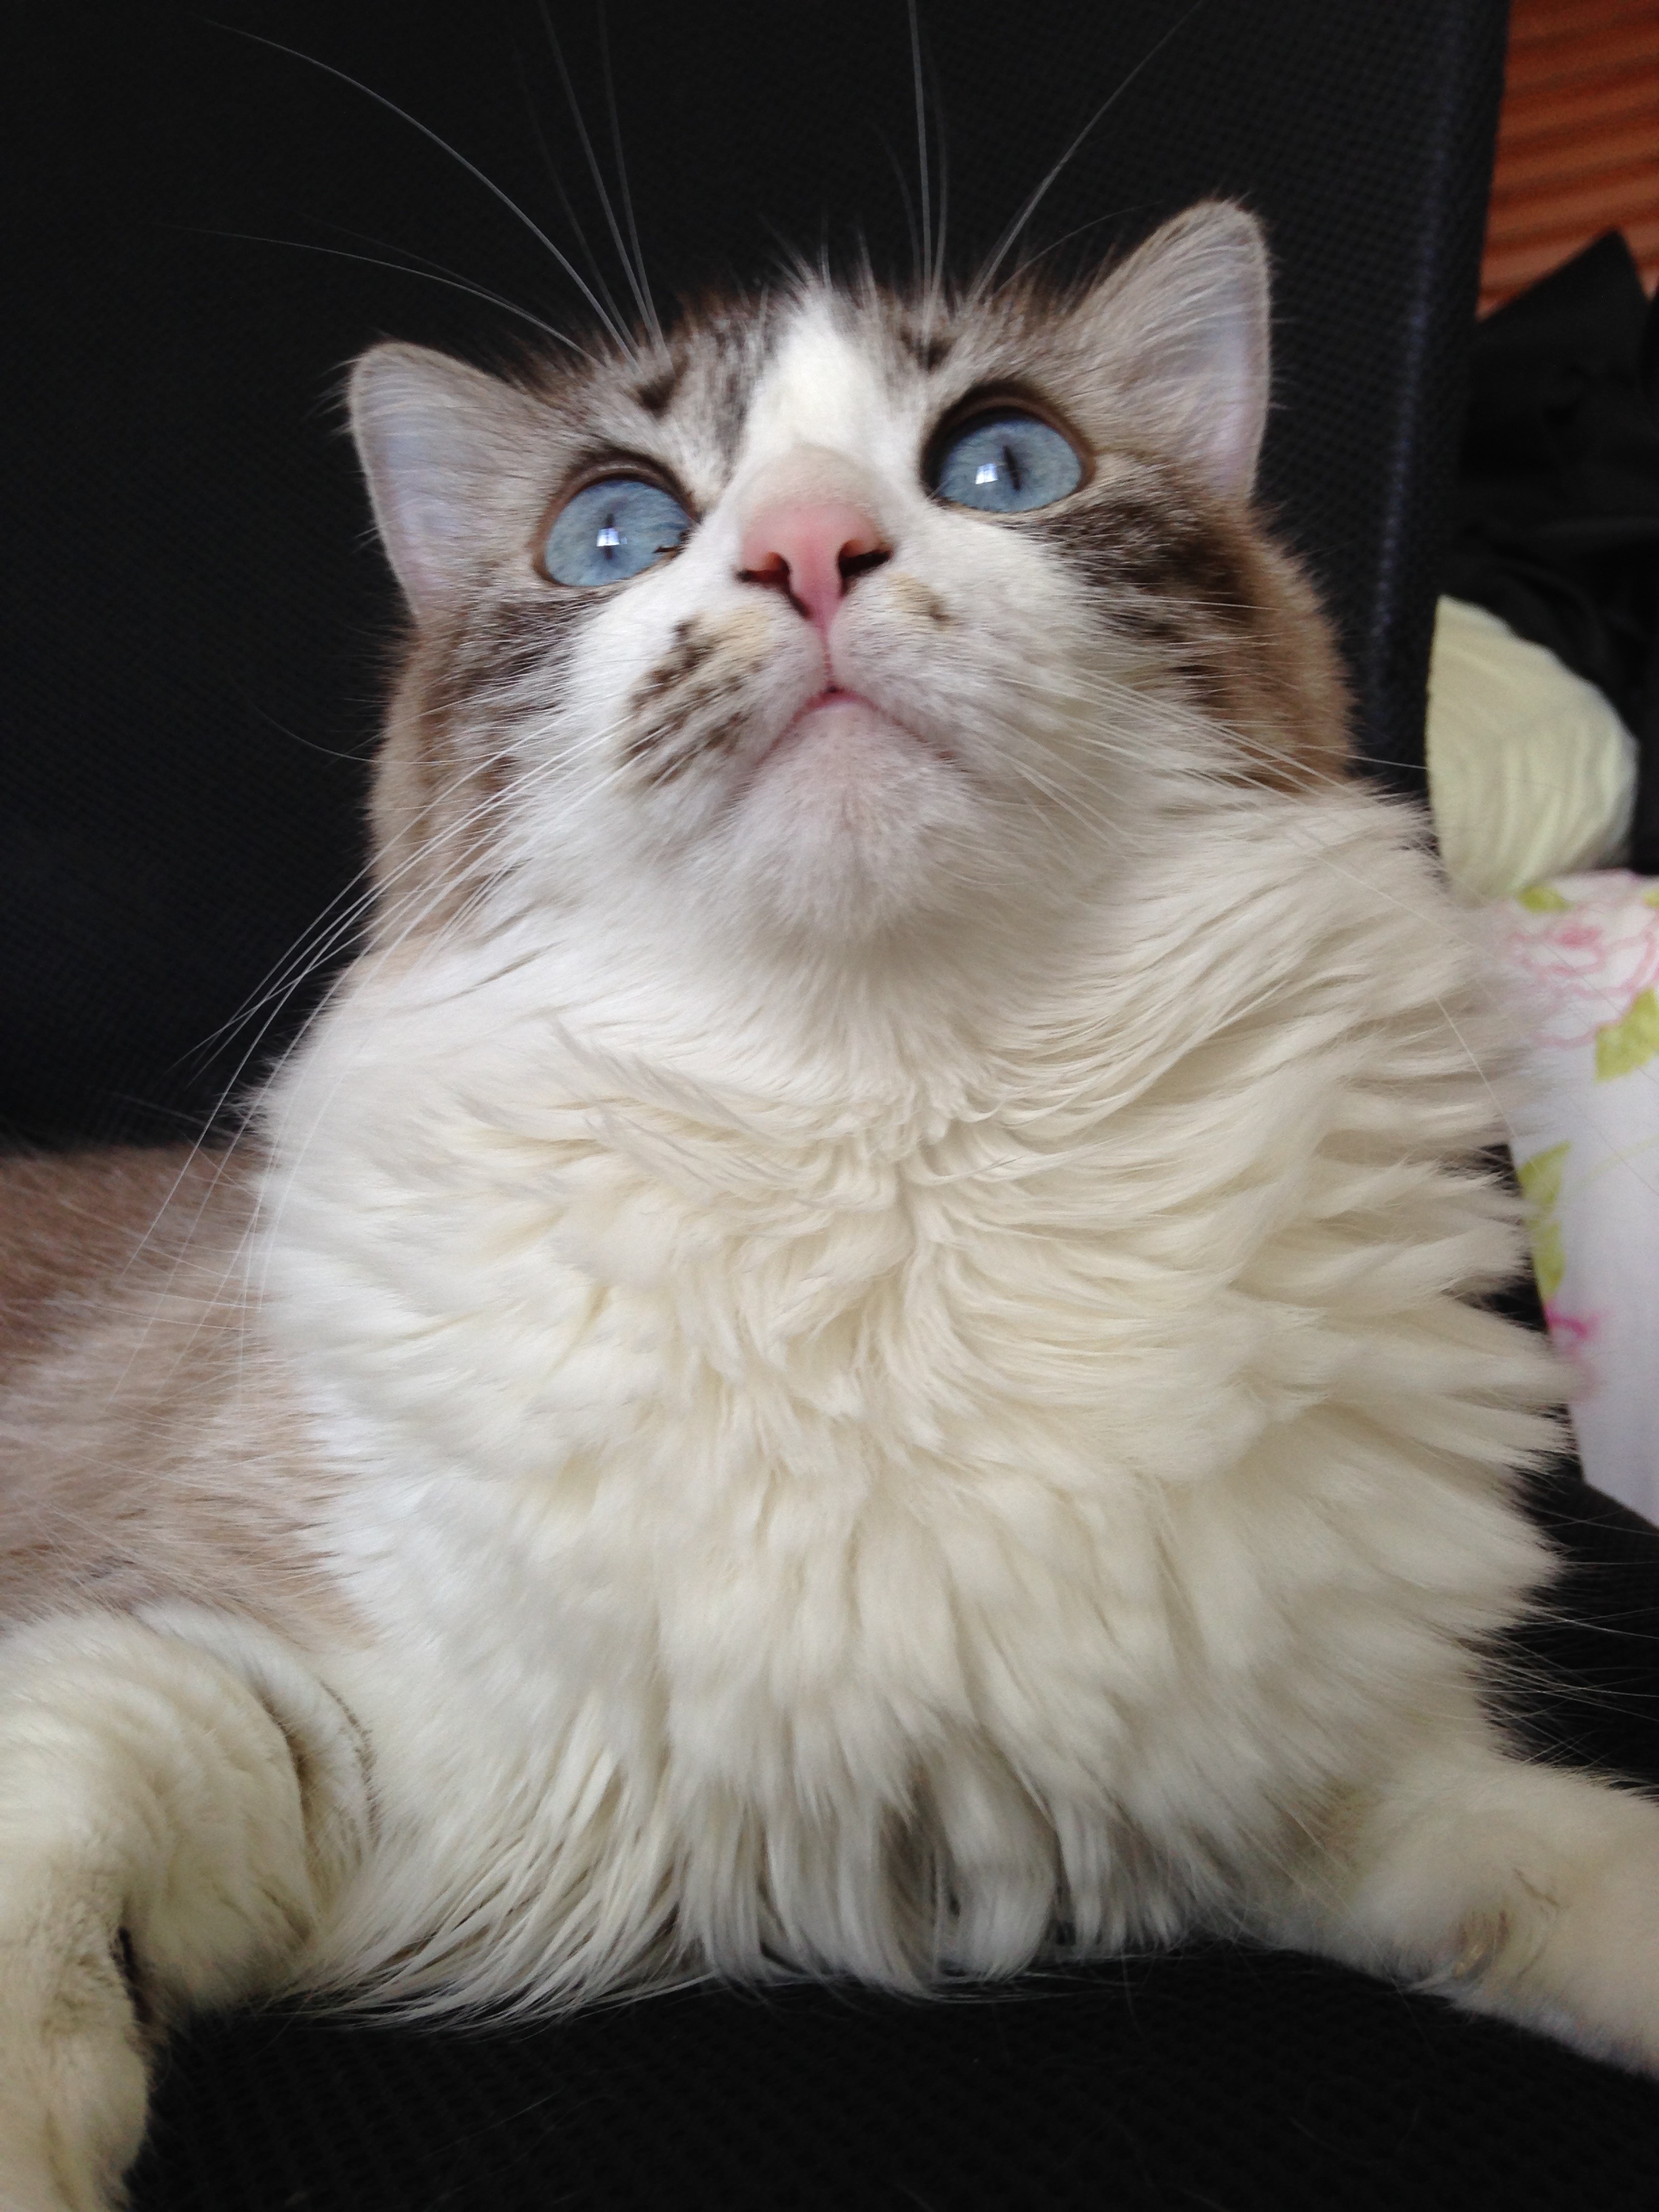
girl, animal, cute, pet, fur, fluffy, kitten, cat, feline, mammal, whiskers, kitty, eye, vertebrate, beauty, domestic, ragdoll, european shorthair, burmilla, small to medium sized cats, cat like mammal, carnivoran, domestic short haired cat, domestic long haired cat, british semi longhair, turkish angora